The Meteor (film)

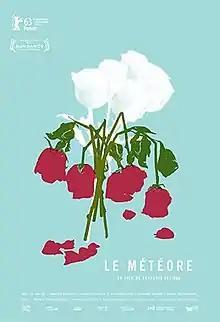
Film poster

The Meteor is a Canadian dramatic docufiction film, directed by François Delisle and released in 2013. The film centres on the experiences of Pierre, a man who is serving a 14-year prison sentence for manslaughter after accidentally killing a woman while driving under the influence, and his interactions with his mother, his ex-girlfriend Suzanne, a prison guard and a cellmate.